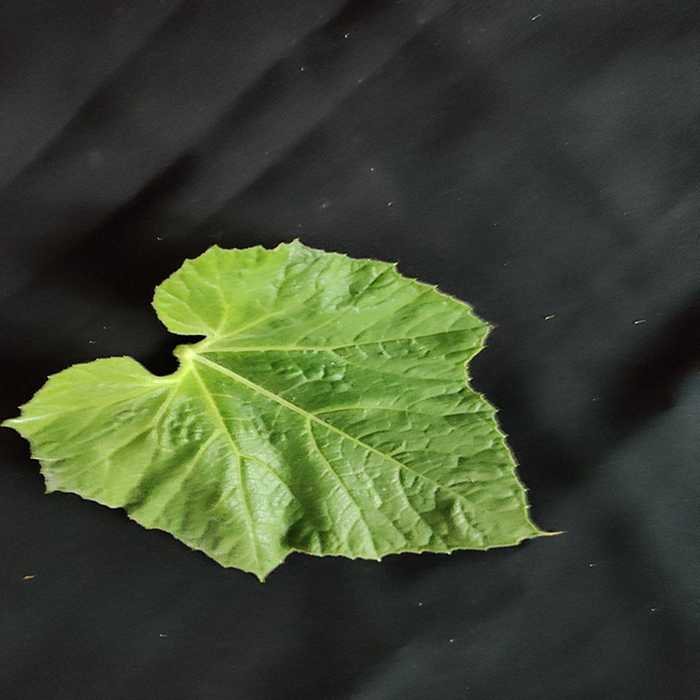
Plant: Bottle gourd
Label: Fresh leaf